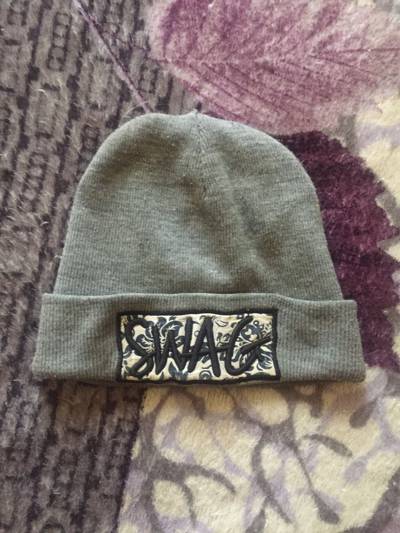
Waste category: clothes